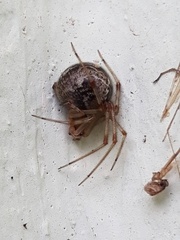
Species: Parasteatoda_tepidariorum